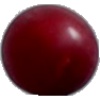
Label: Cherry Wax Red 1